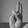
ASL letter: U